Randy Walker (American football coach)

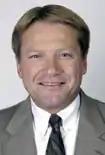
Walker in 2000

Randy J. Walker (May 29, 1954 – June 29, 2006) was an American college football player and coach. He served as the head football coach at Miami University from 1990 to 1998 and at Northwestern University from 1999 to 2005, compiling a career head coaching record of 96–81–5. Walker won 59 games at Miami, more than noted coaches who preceded him such as Sid Gillman, Woody Hayes, Bo Schembechler, Bill Mallory, and Ara Parseghian.